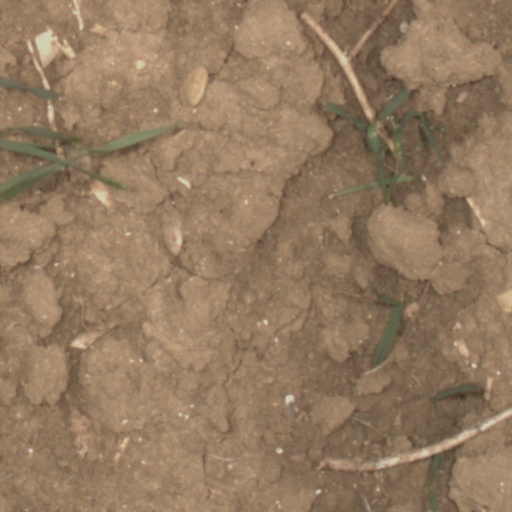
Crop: wheat